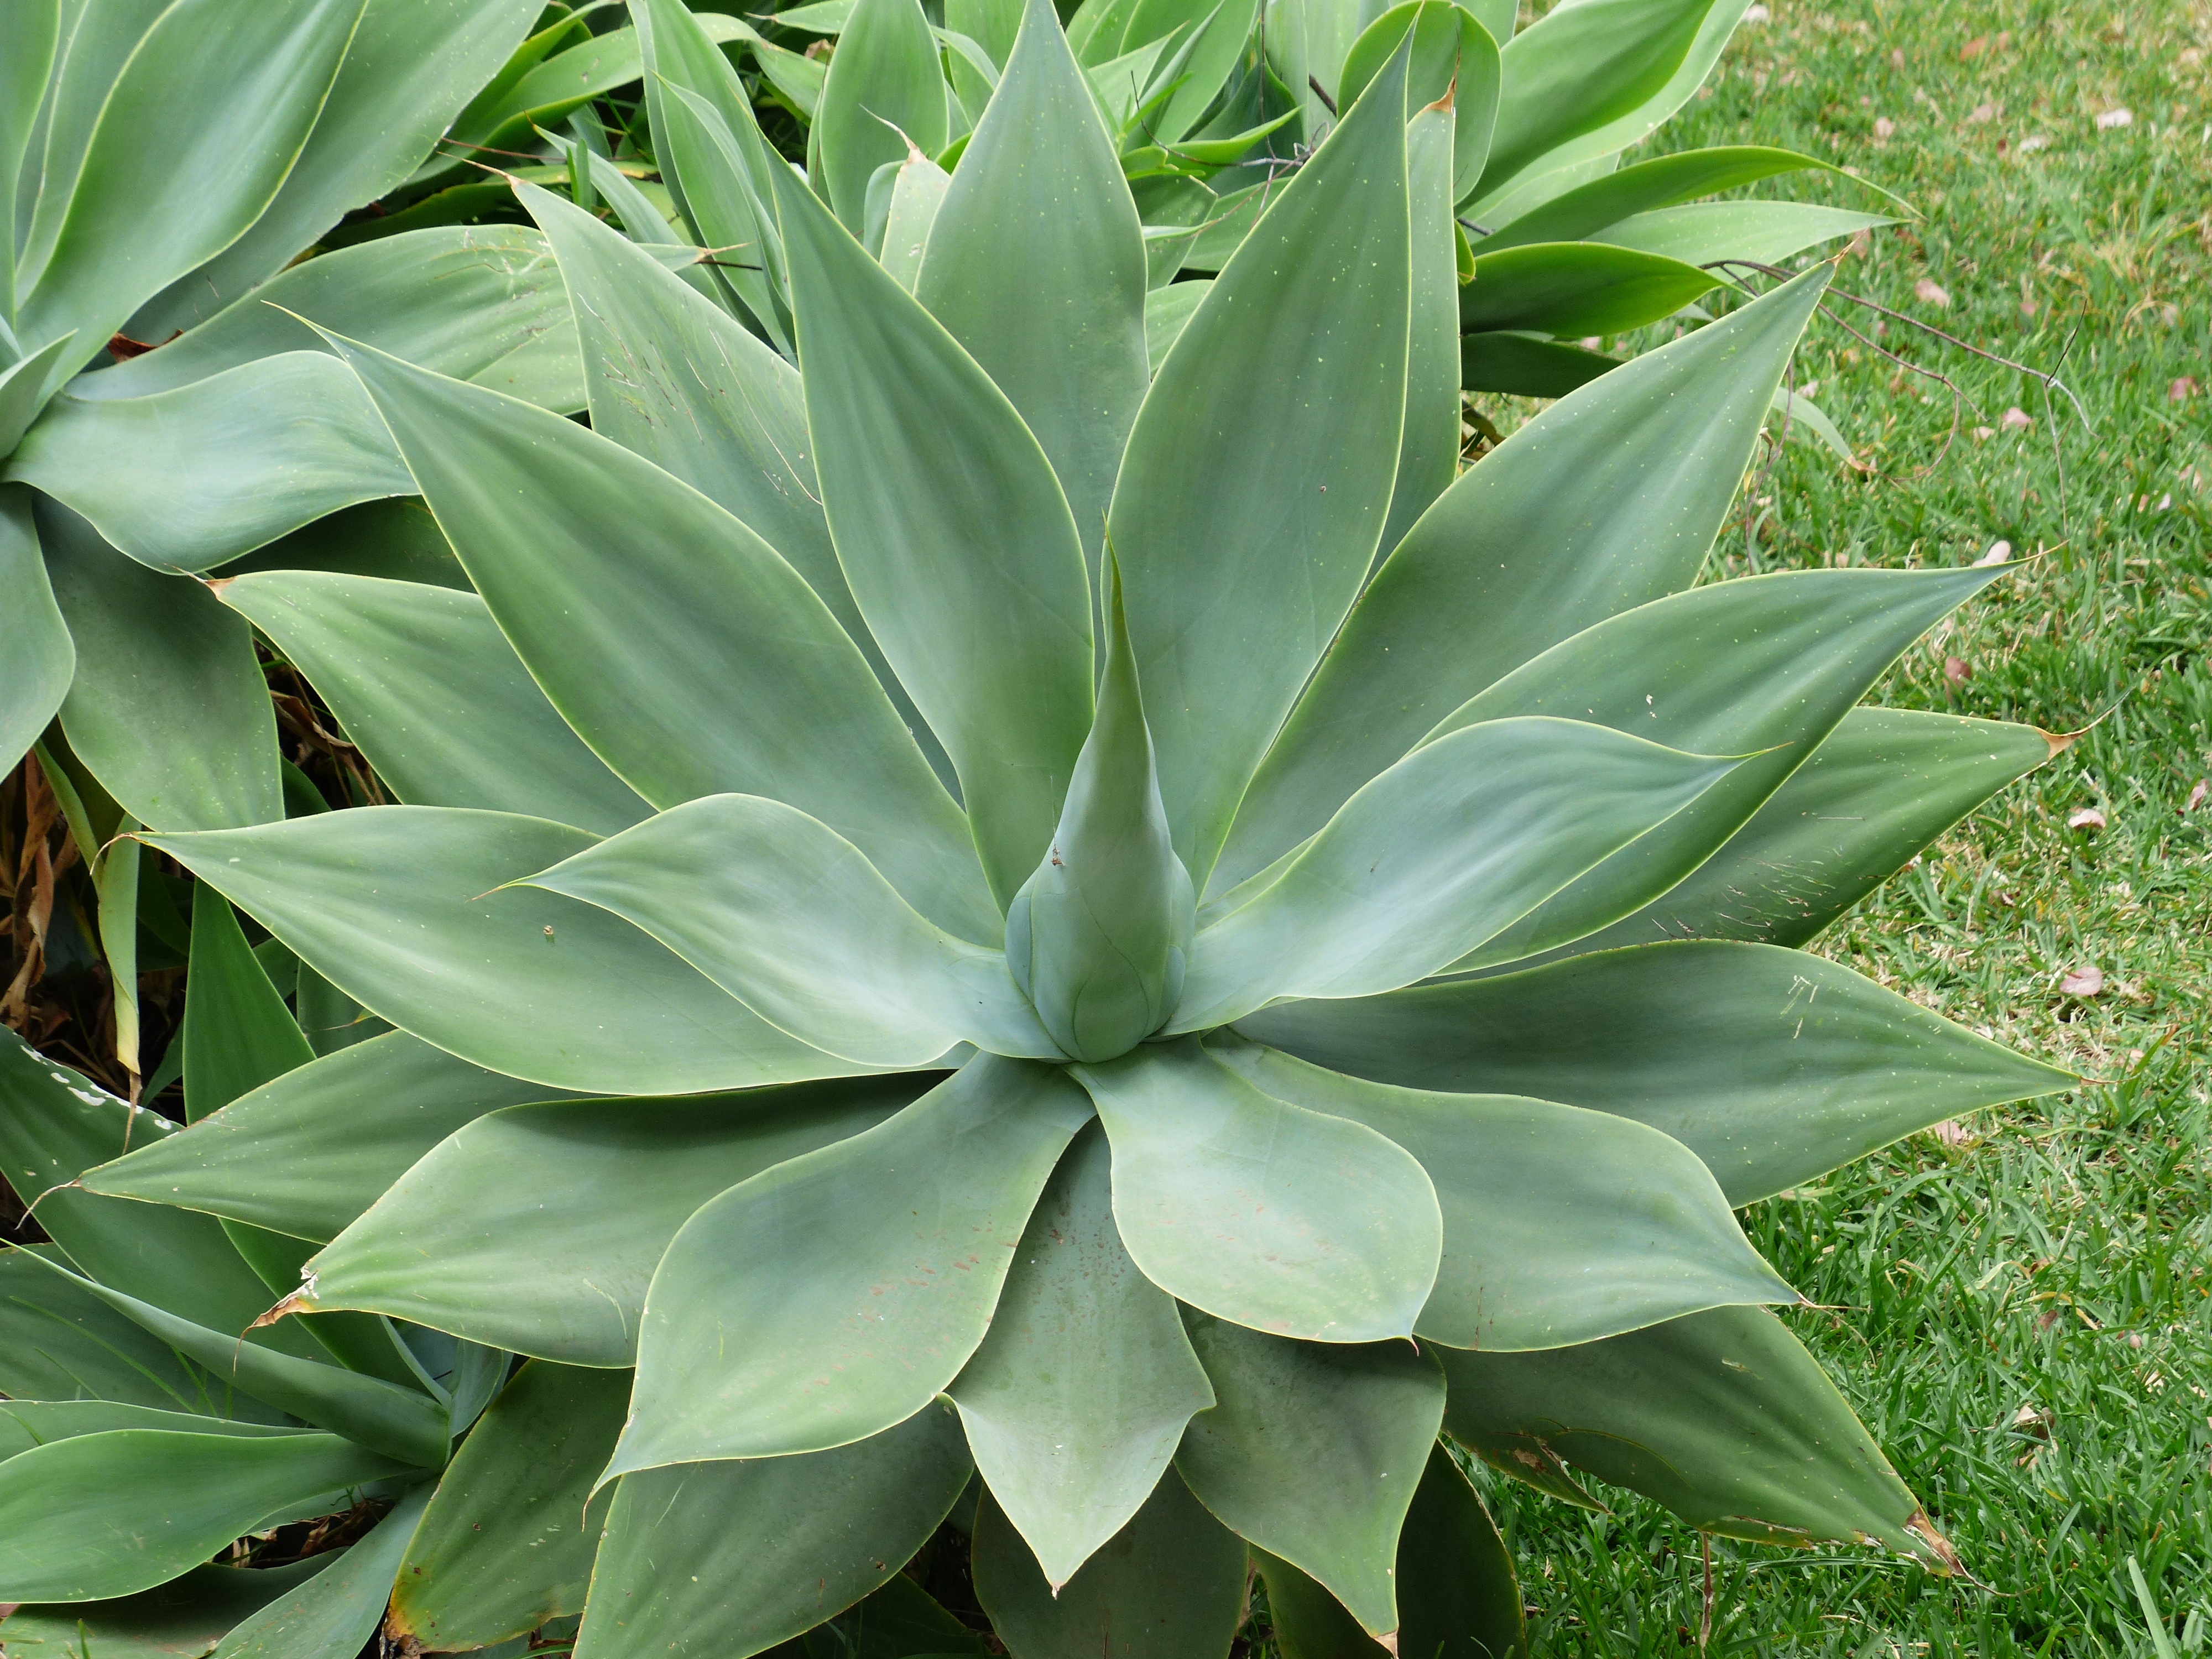
plant, flower, green, botany, flora, leaves, liliaceae, agave, pointed, meaty, flowering plant, agavengew chs, land plant, agave azul, agave attenuata, gooseneck agave, dragon tree agave